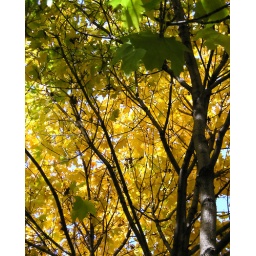
This view is looking up while standing at the tree trunk. the green leaves are closer and lower in the tree.